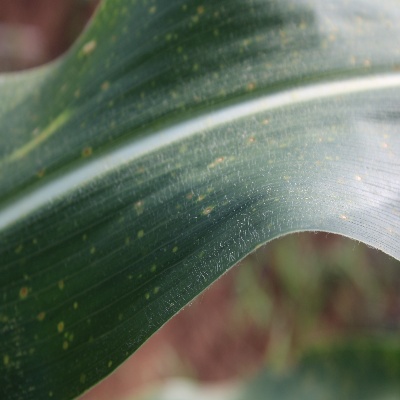
Crop: Maize
Condition: leaf spot